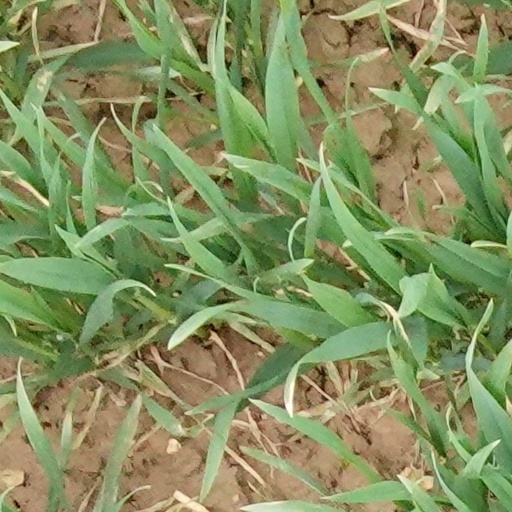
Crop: wheat